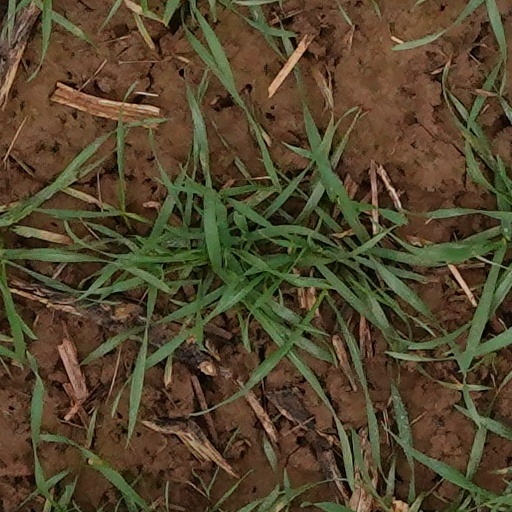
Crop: wheat